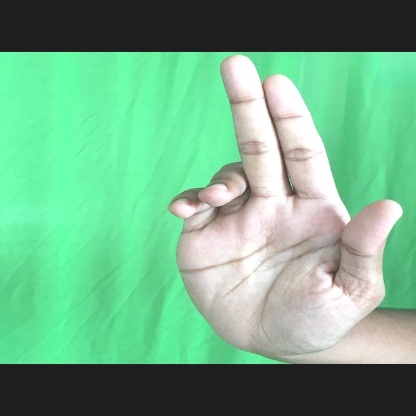
Mudra: Ardhapathaka